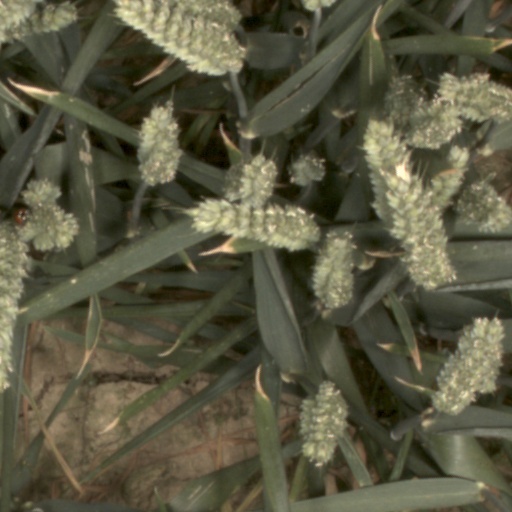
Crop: wheat